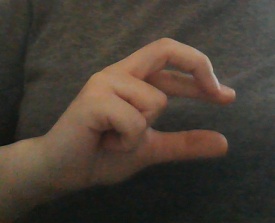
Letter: thal